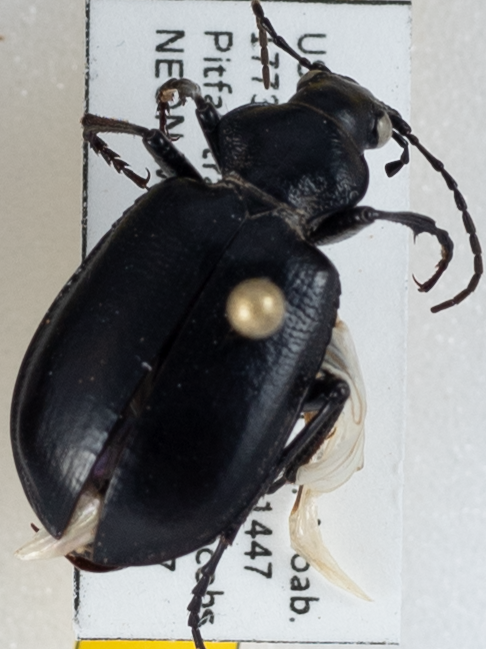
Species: Calosoma sponsa
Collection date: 2022-05-17
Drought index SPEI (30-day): -2.09
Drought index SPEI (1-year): -0.588
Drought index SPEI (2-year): -2.09